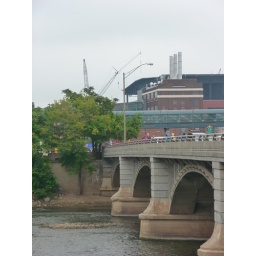
The cranes are for UCIA, the Fulton street bridge is in the foreground.